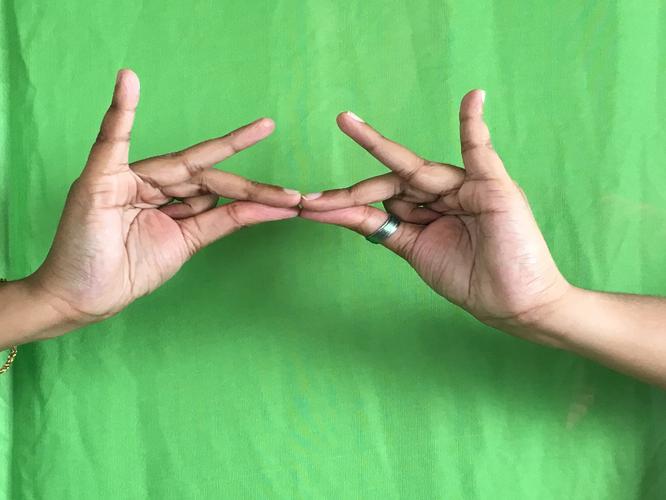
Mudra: Sakata
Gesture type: double_hand